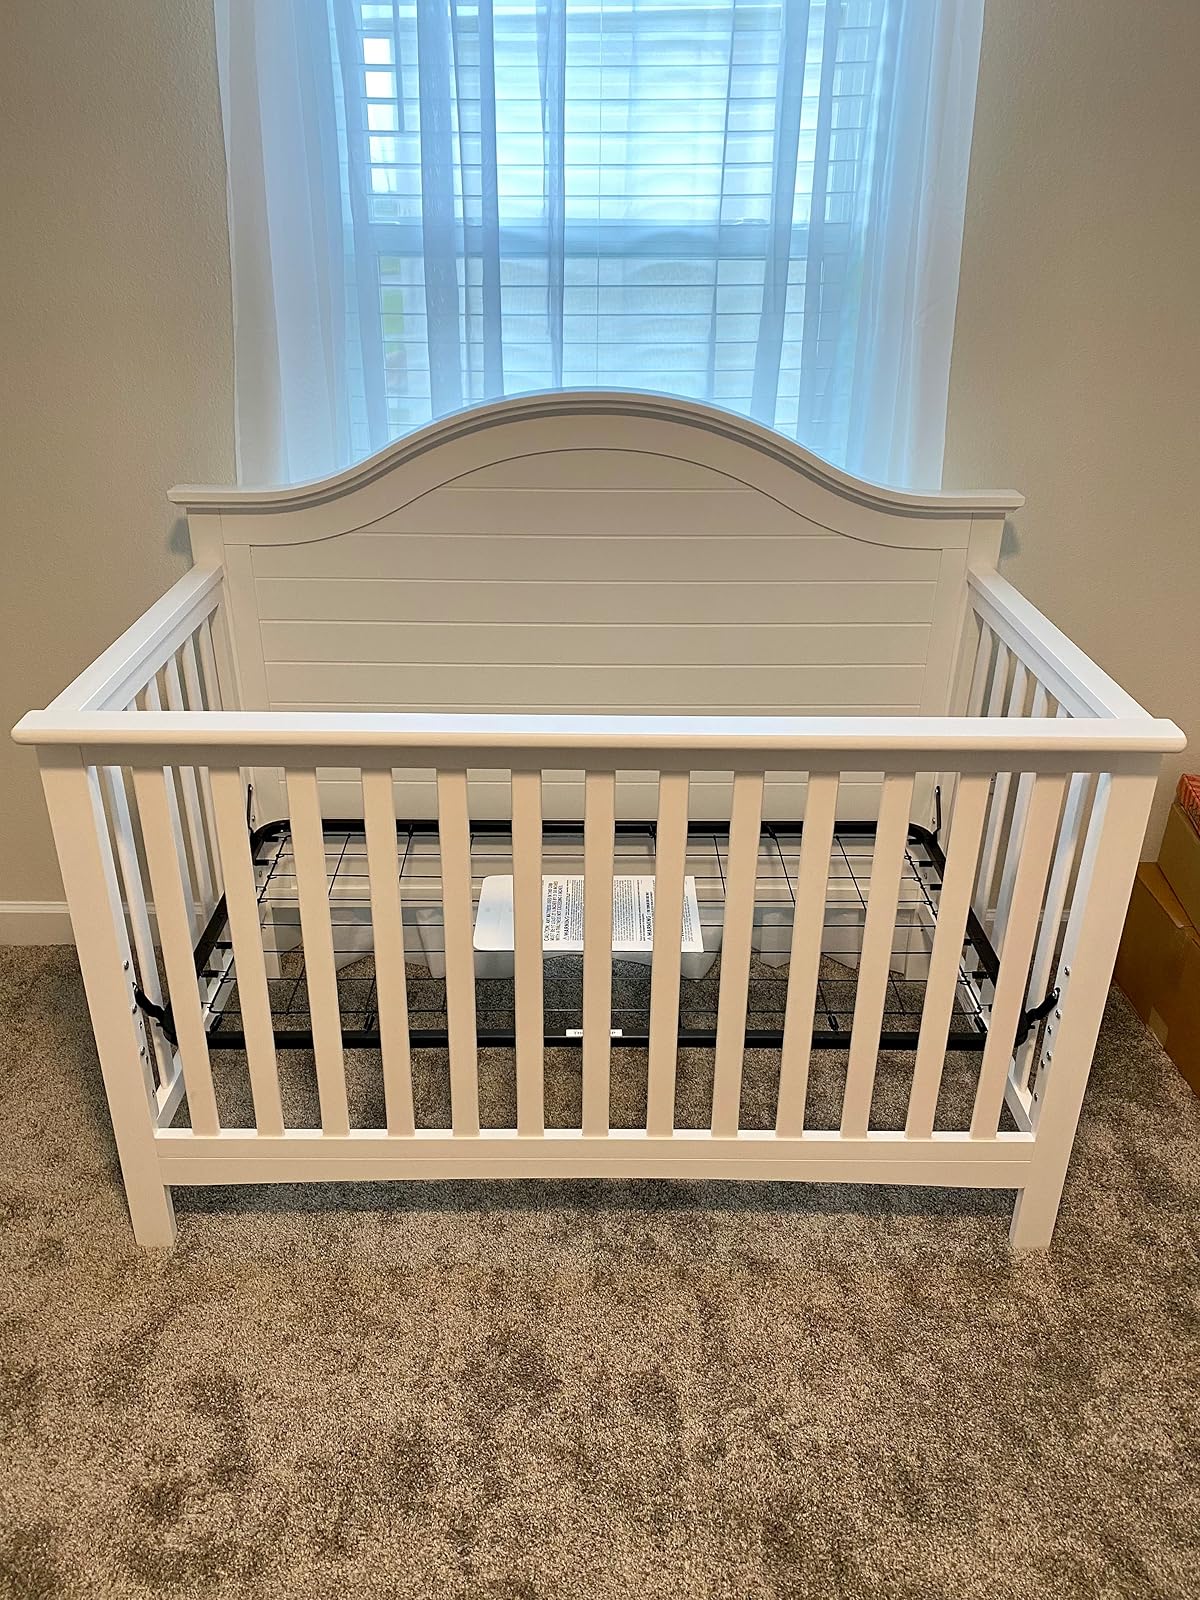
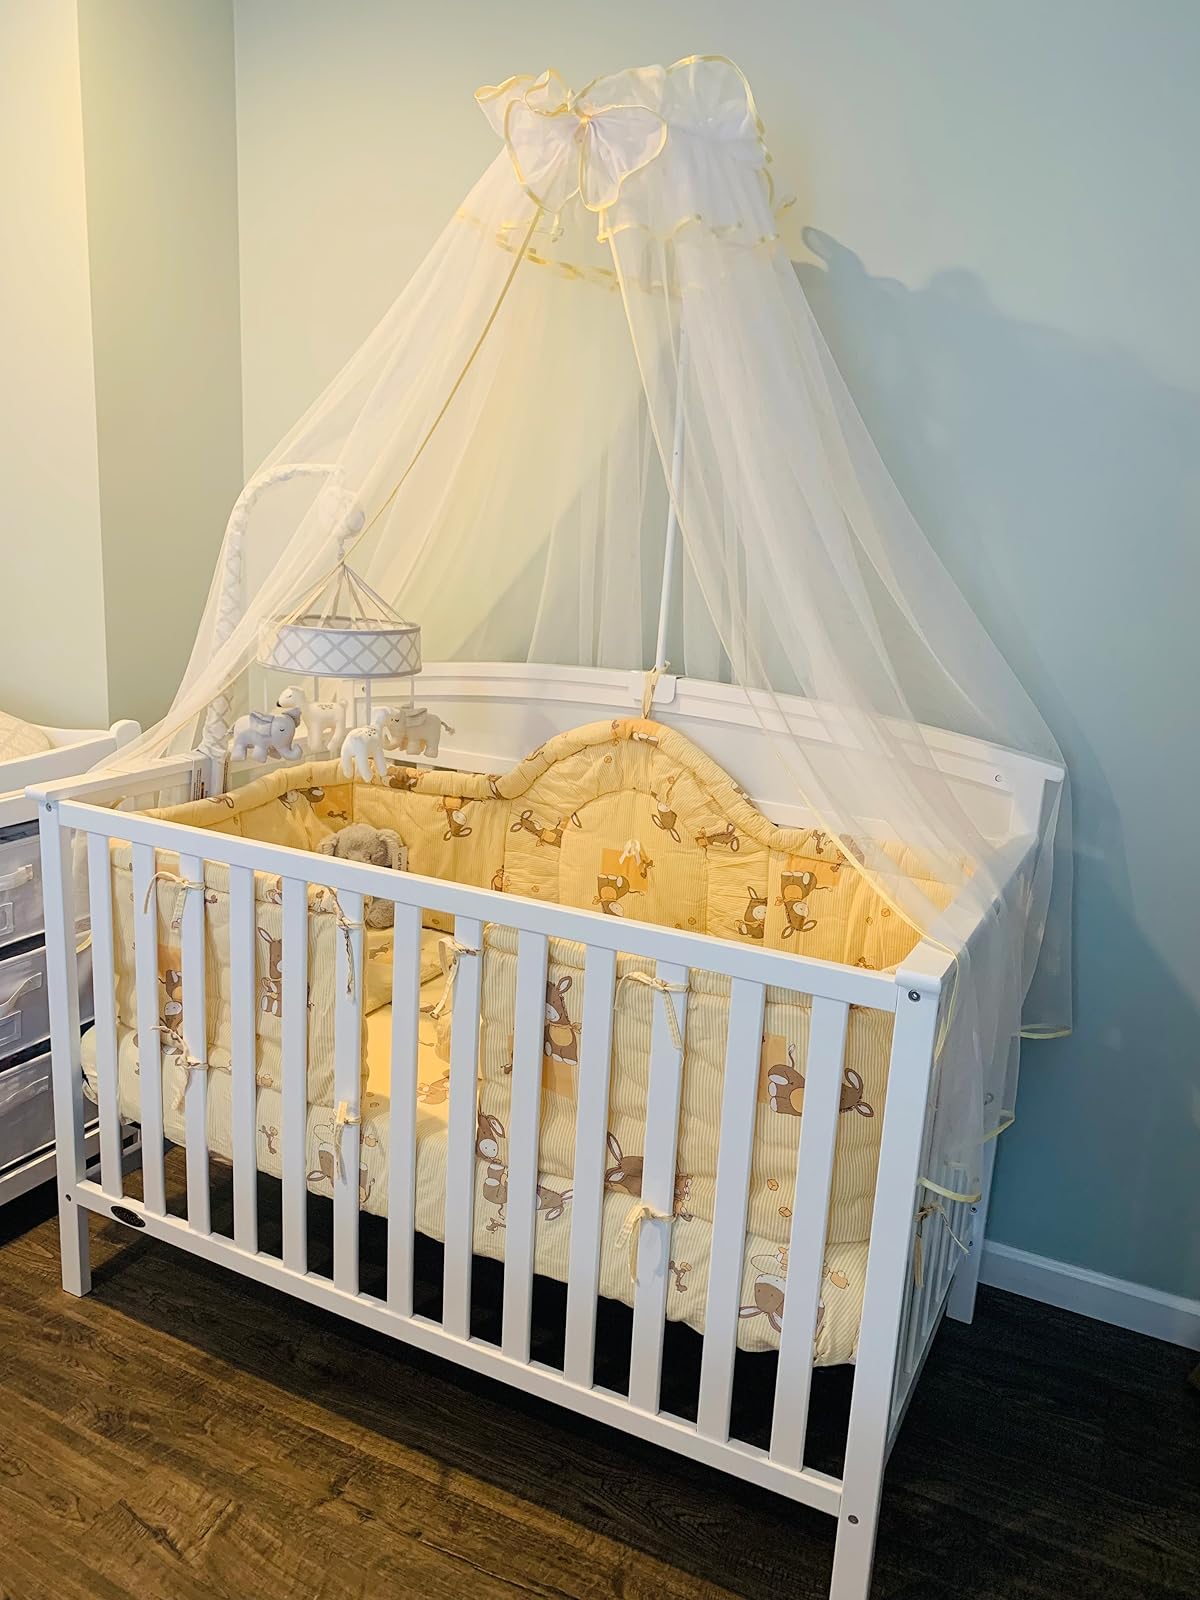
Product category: products_crib
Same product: no